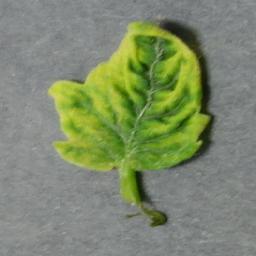
Label: Tomato___Tomato_Yellow_Leaf_Curl_Virus